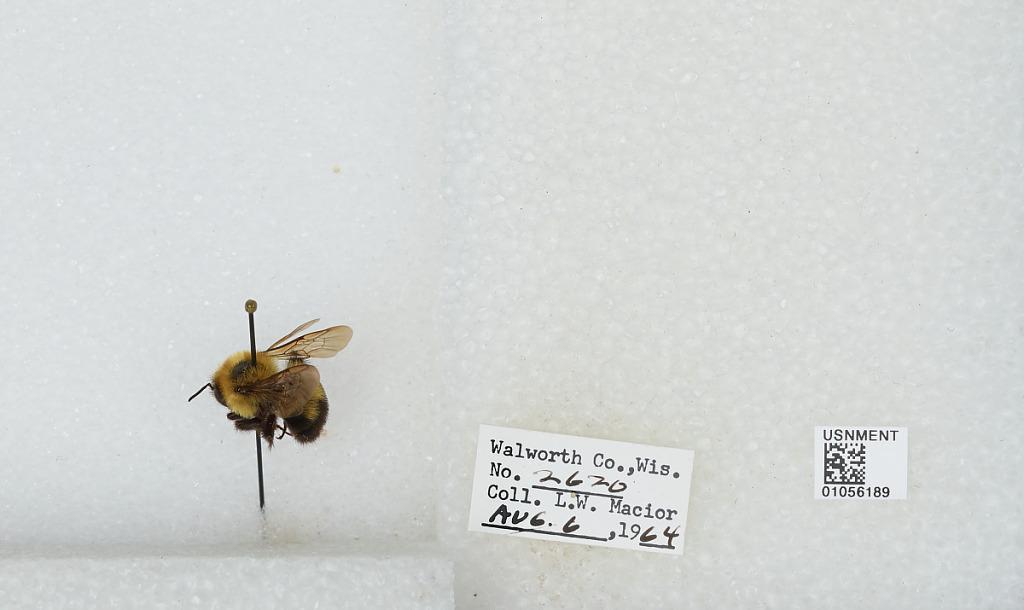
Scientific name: Bombus (Pyrobombus) bimaculatus Cresson
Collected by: L. Macior
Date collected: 1964-8-6
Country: United States
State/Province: Wisconsin
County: Walworth
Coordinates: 42.67, -88.54